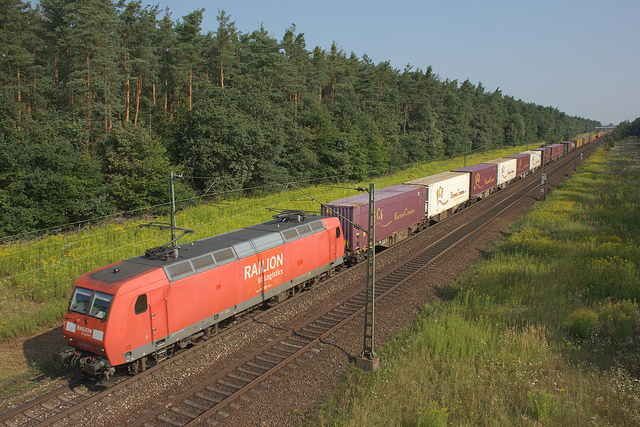
A large long train on a steel track.

A train traveling down tracks next to a forest.

a red train engine pulling a long line  of rail cars

A long cargo train with a red engine goes down the tracks beside a forest.

A long train is going down the tracks by woods.